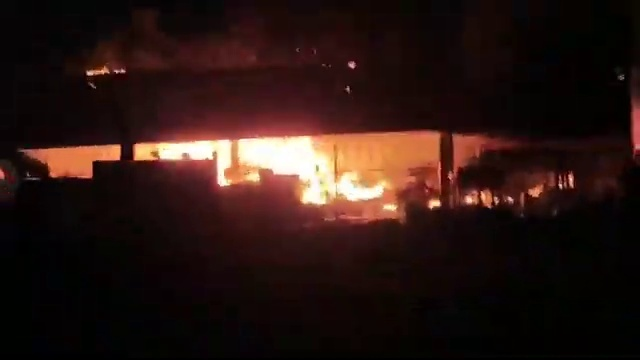
Fire: yes
Smoke: yes